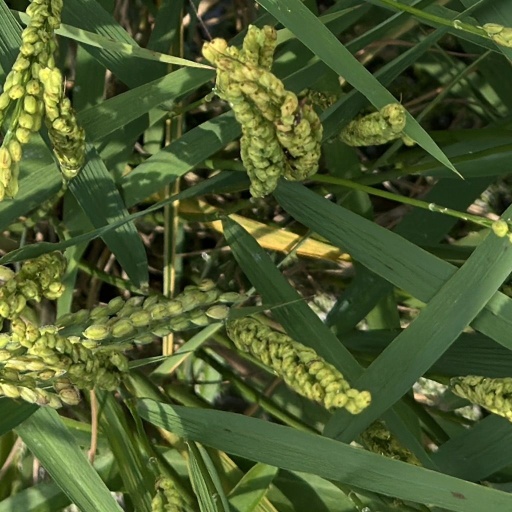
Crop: rice